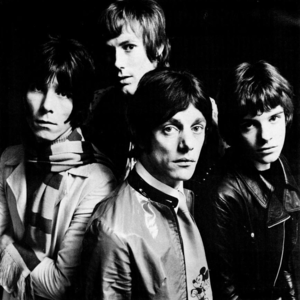
The Herd est un ancien groupe rock britannique, originaire du sud de Londres. Formé originellement de Lou Cennamo à la basse, Terry Clark à la guitare et au chant, Andy Bown aux claviers, basse et chant et Tony Chapman à la batterie, le groupe est rejoint quelques mois plus tard par un jeune guitariste de 16 ans, Peter Frampton.